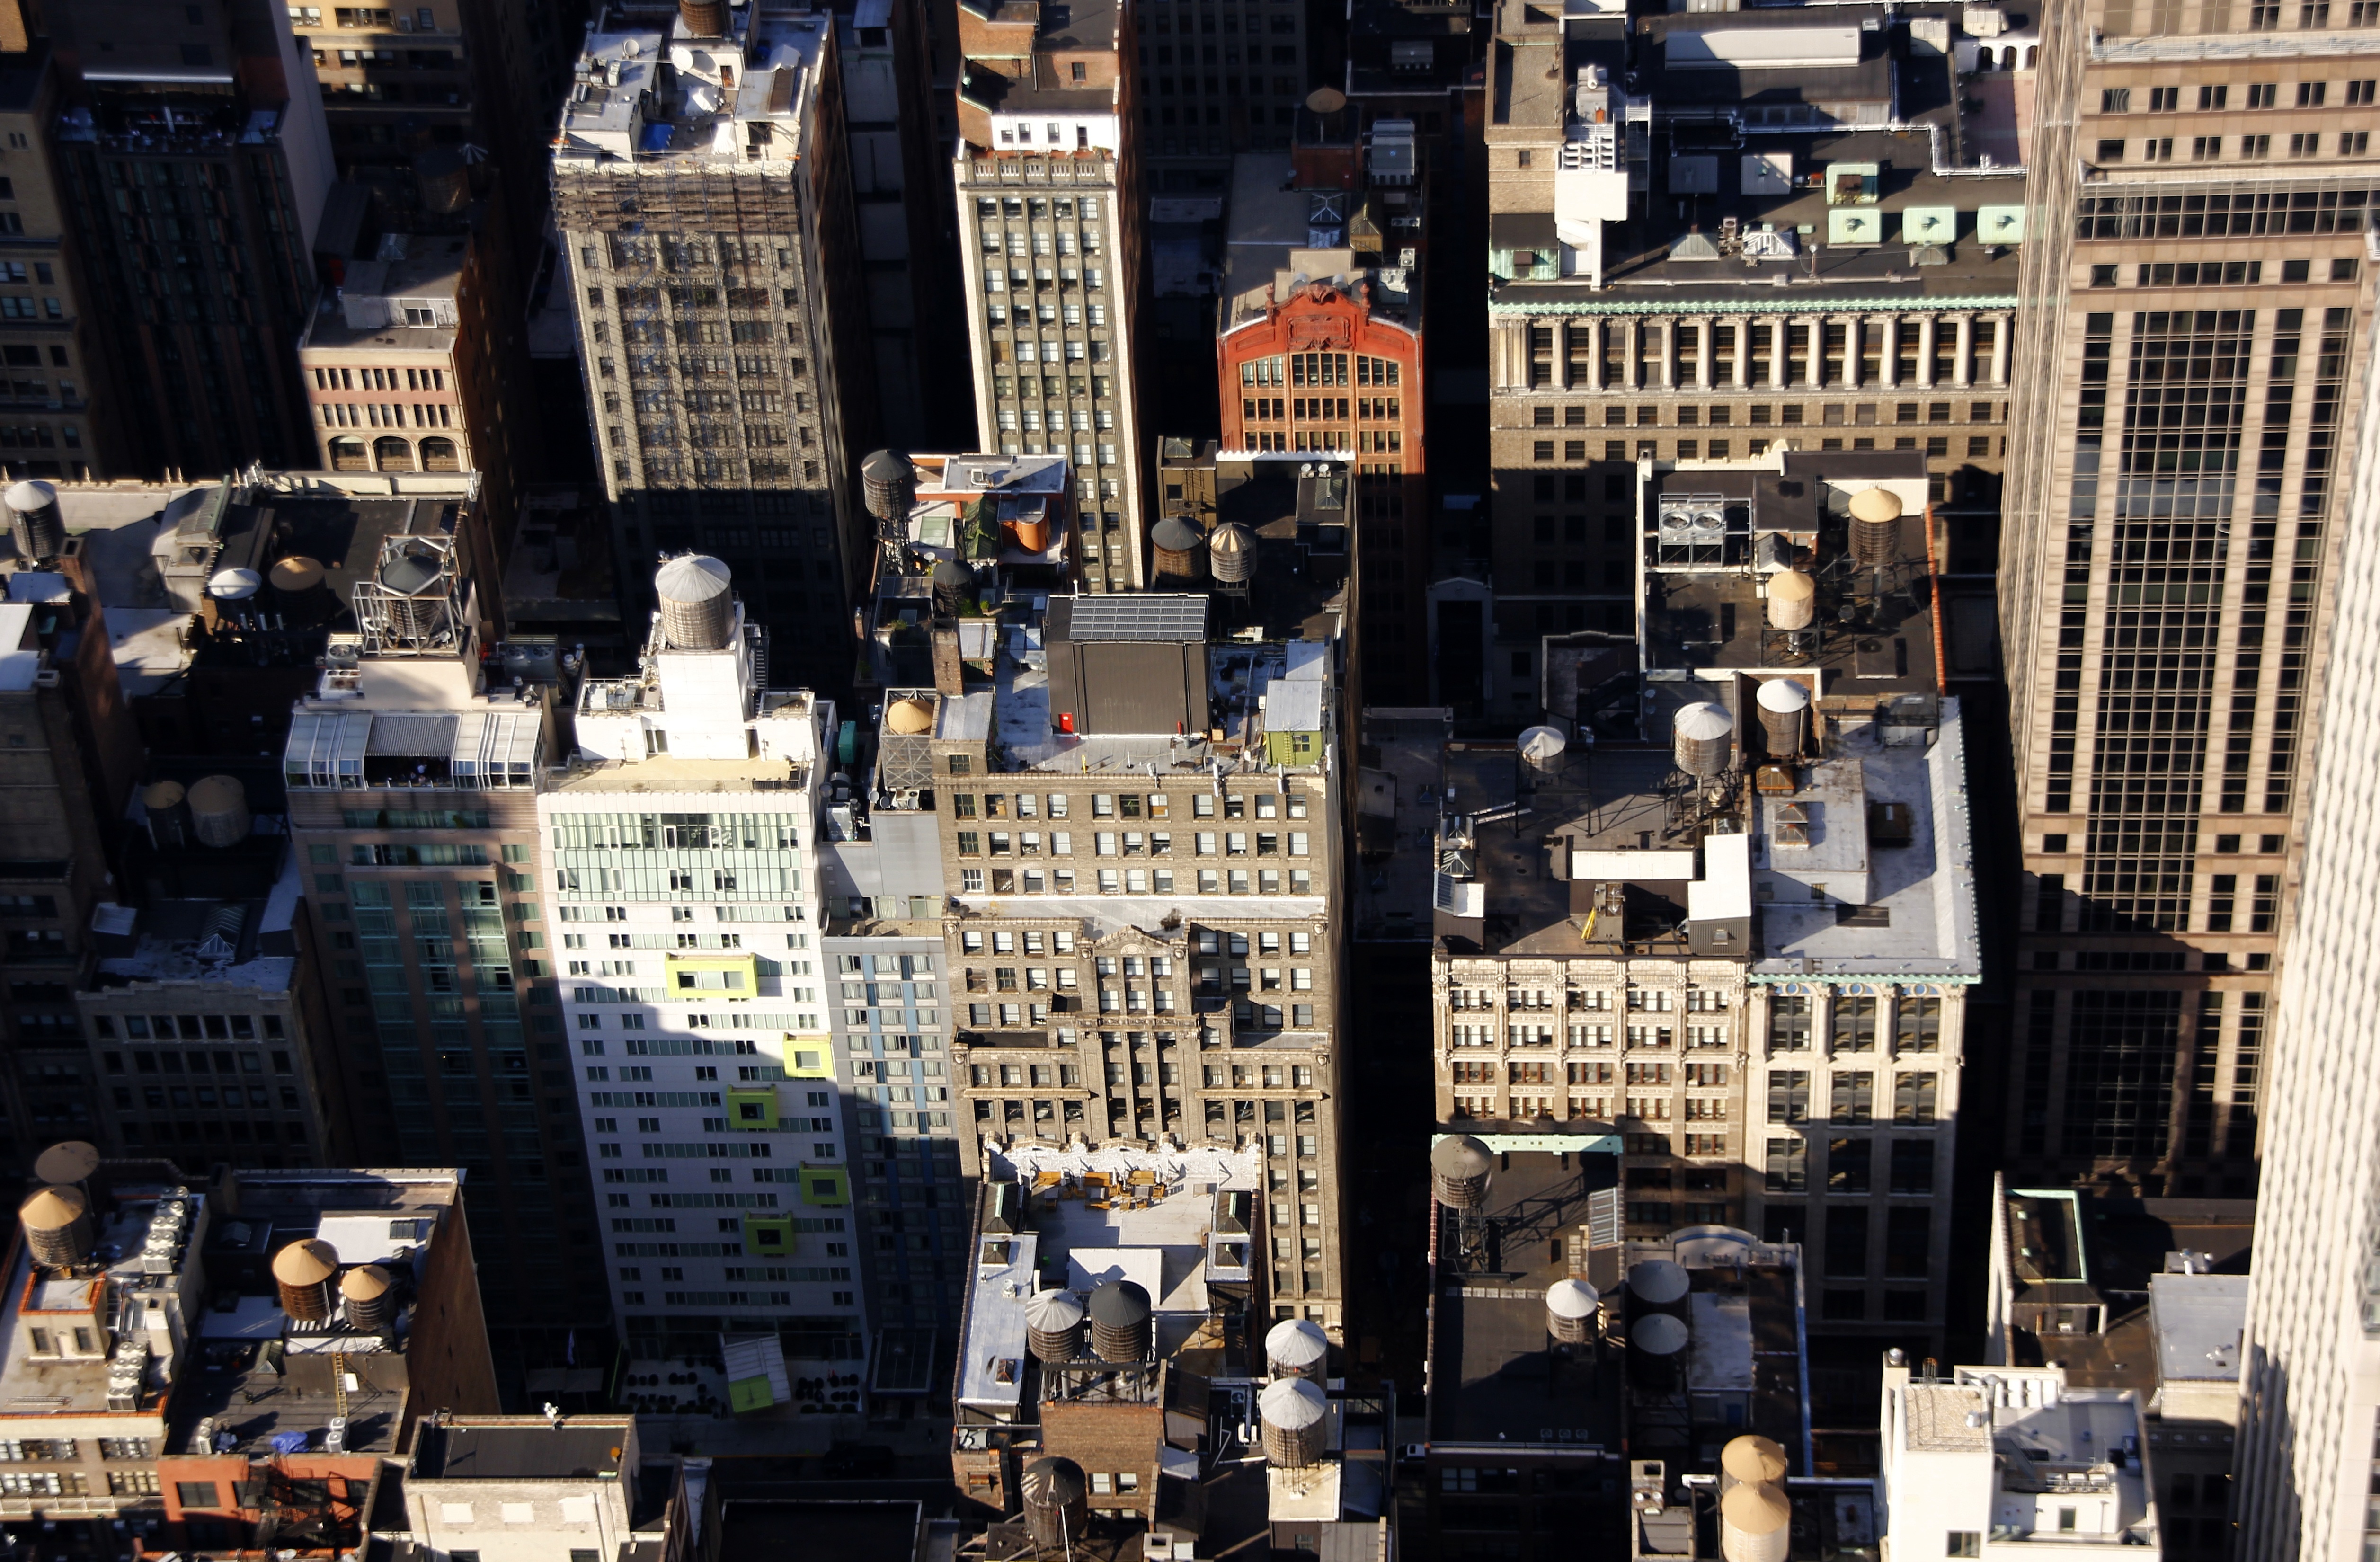
sky, building, city, urban, new york, manhattan, cityscape, usa, america, landmark, business, metropolitan, empire state building, empire, metropolis, new york skyline, human settlement